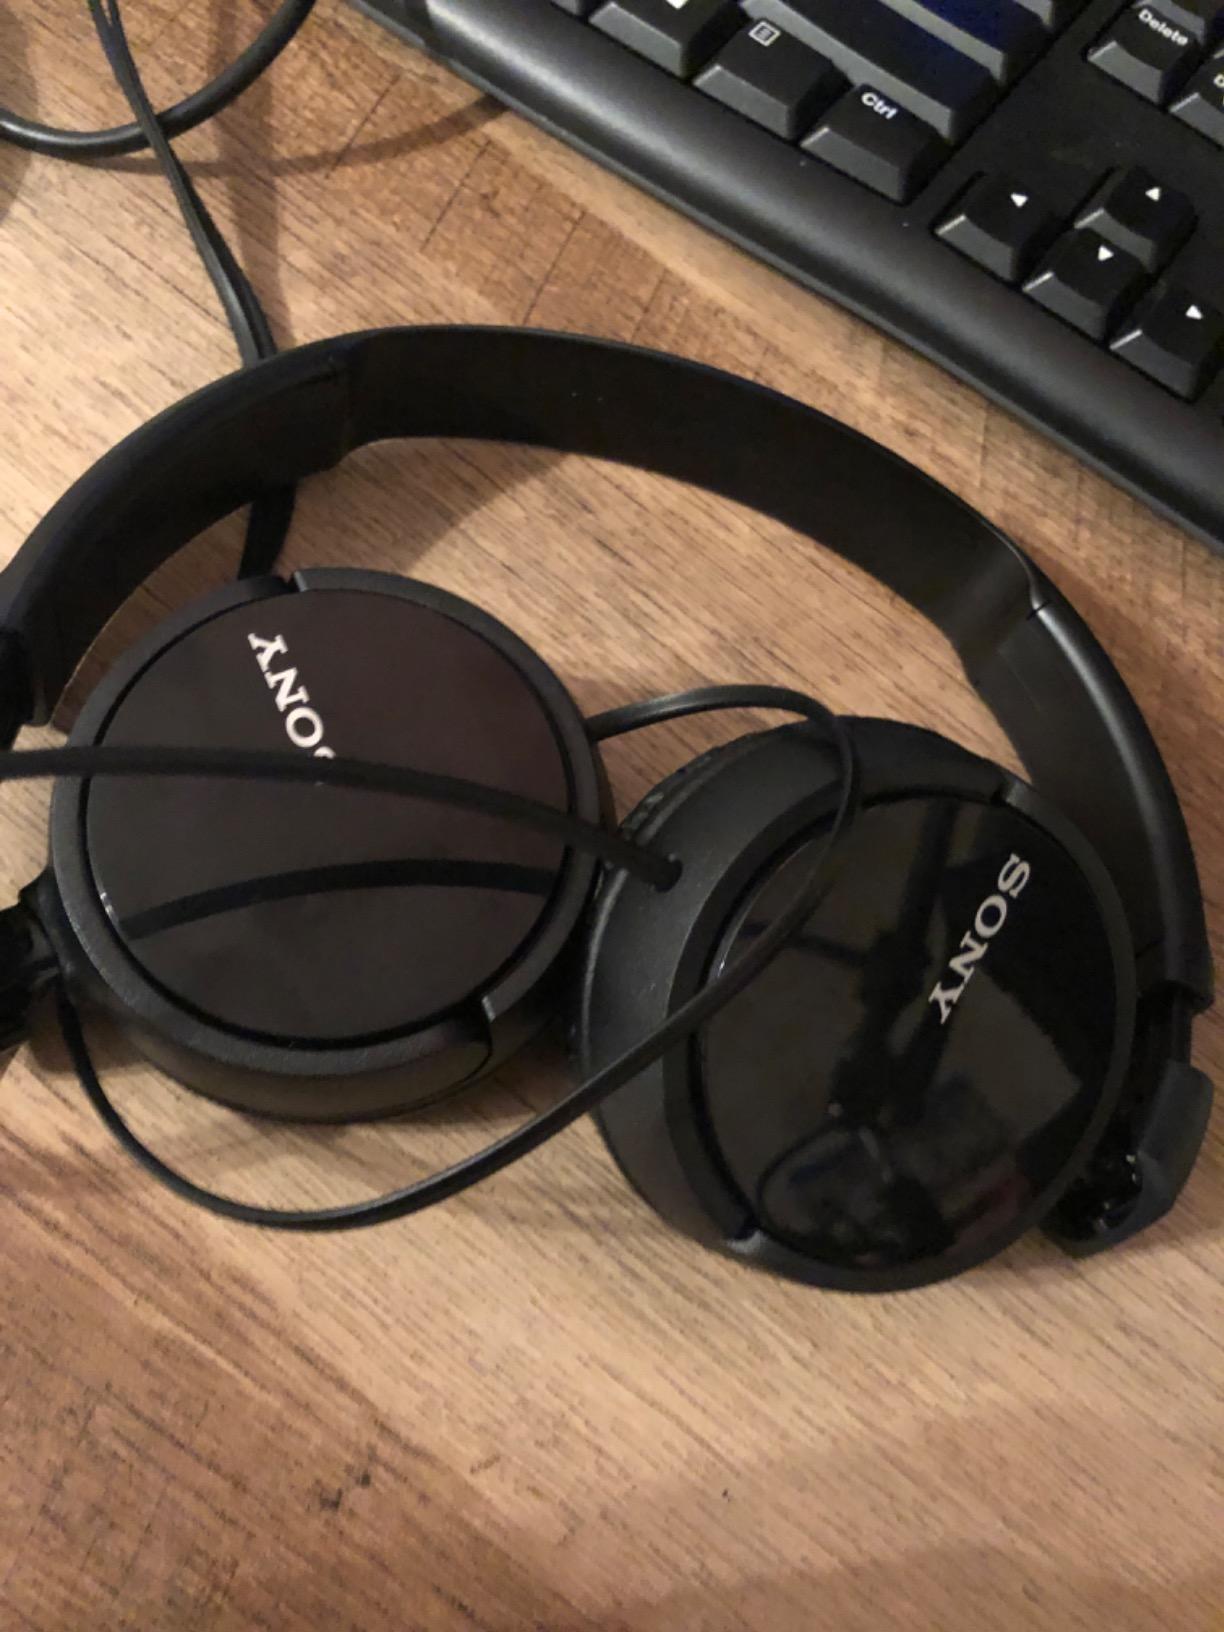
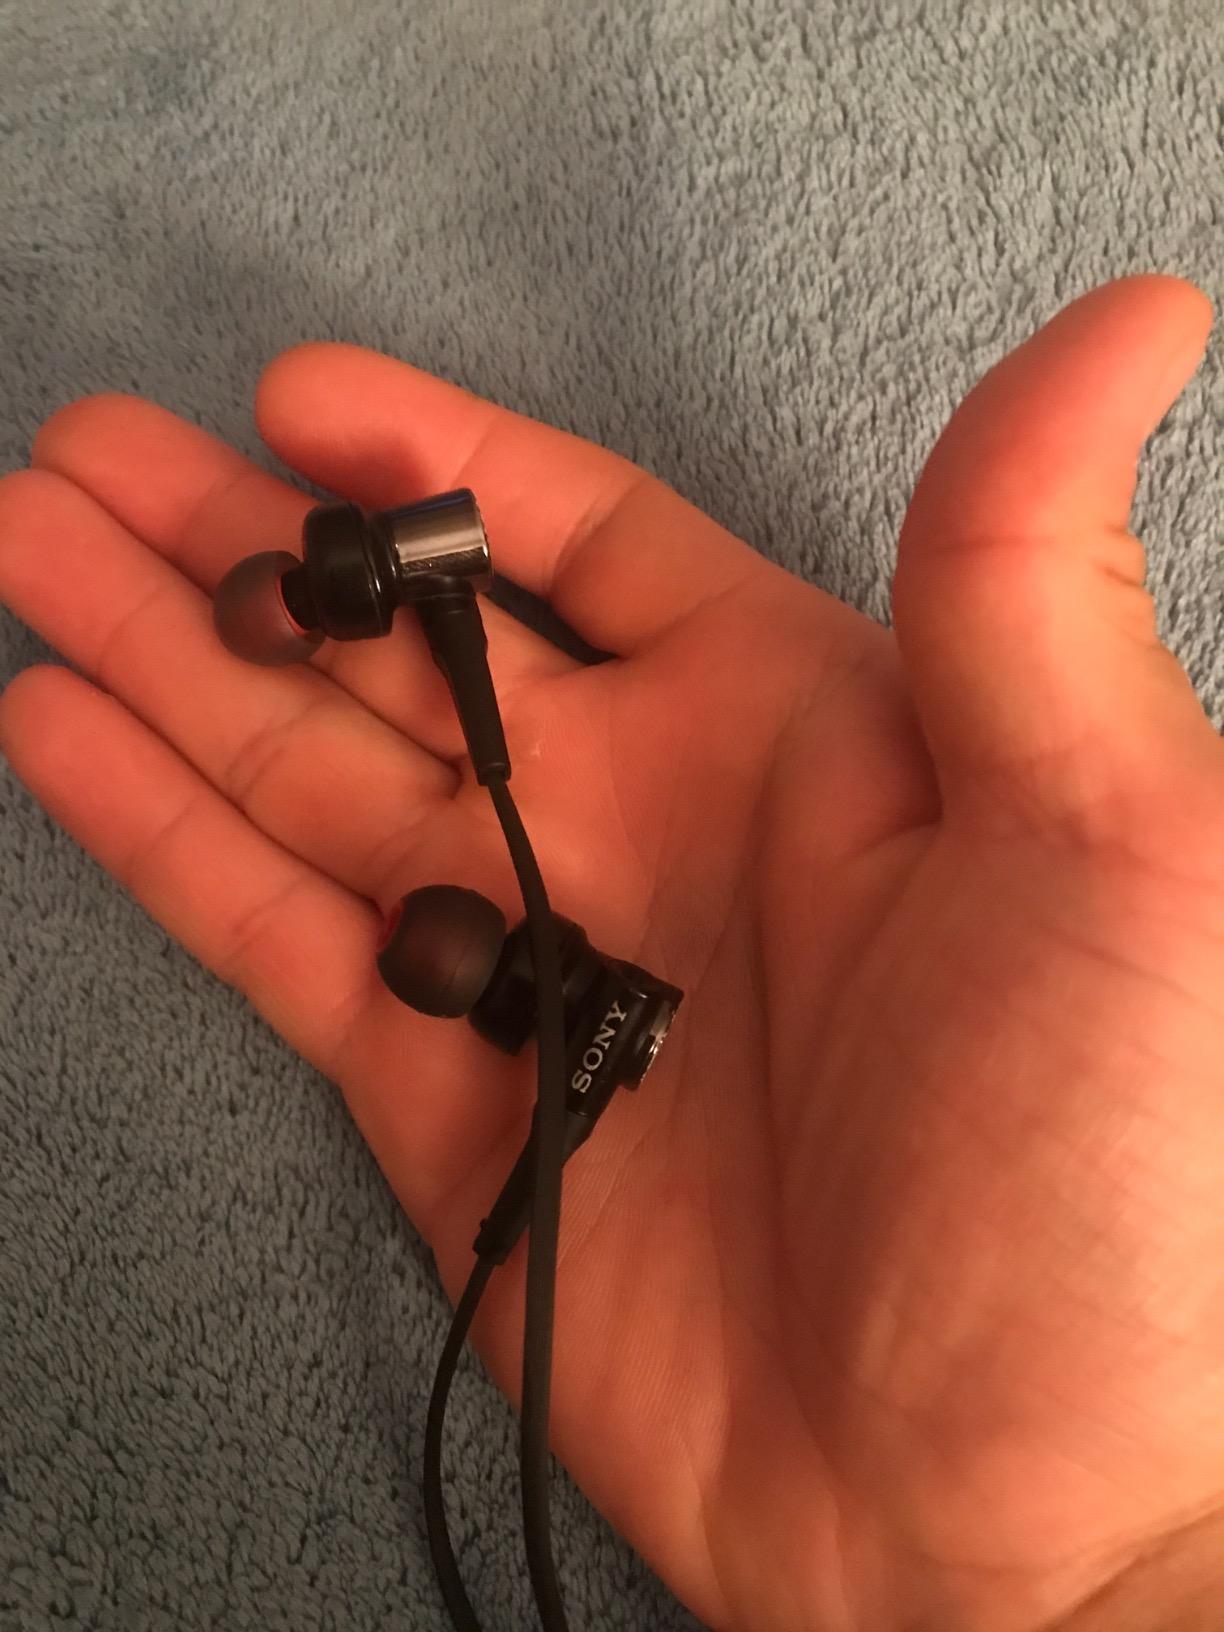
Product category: headphones
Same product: no